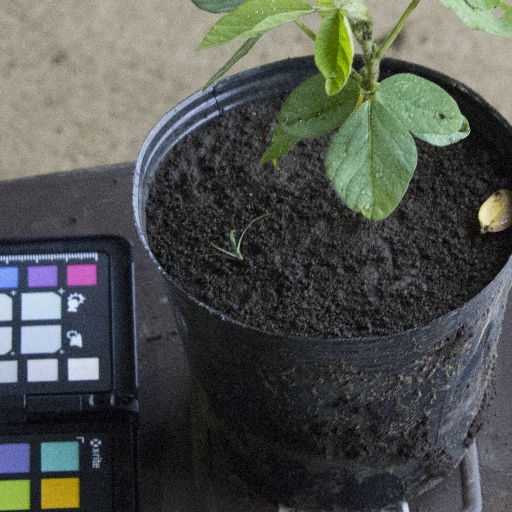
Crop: soybean